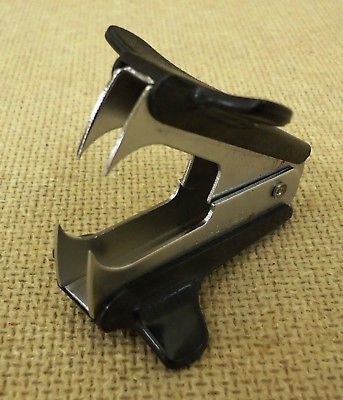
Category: stapler